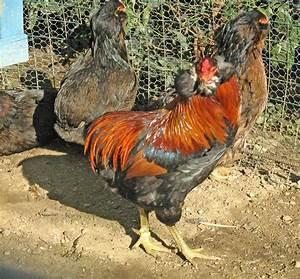
chicken